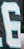
Number: 6